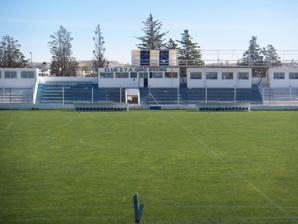
Building: Estadio Raúl Conti
Country: Argentina
Year built: 1967
Football stadium in Puerto Madryn, Argentina Estadio Raúl Conti View of the stadium in 2018 Address Puerto Madryn Argentina Owner Club Guillermo Brown Capacity 15,000 Field size 102 x 72 m Opened 25 May 1967 ; 57 years ago ( 25 May 1967 ) Tenants Club Guillermo Brown (1967–present) Deportivo Madryn (temporarily) Estadio Raúl Conti is a stadium in Puerto Madryn , Argentina . Inaugurated on May 25, 1967, it is the home venue of local club Guillermo Brown . The stadium has a capacity for 15,000 spectators. It is also used for rugby union matches of local clubs such as Puerto Madryn Rugby Club. The Argentina national rugby team played at the ground in 2006, winning 27–25 against Wales . It was the first time Argentina played a test match in Puerto Madryn. The stadium is one of the three stadiums with higher capacity in the region, along with Estadio Cayetano Castro (Racing de Trelew) and El Fortín (Germinal de Rawson). It was named after Raúl Conti, an executive of Club Guillermo Brown that promoted its construction. History In May 1961, the Secretary of the Navy of Argentina gave Club Guillermo Brown a land after arrangements made by club presidents Norberto Rico and Salustiano Sebastián Eguillor during their respective tenures. The land had an estimated surface of 50,000 m2. The stadium was inaugurated on May 25, 1967, after three years of construction. The venue also had running and horse racing tracks. It had a cement grandstand with a capacity for 500 people, and three changing rooms (for the home team, visitor and referees), and a broadcast booth. Under the presidency of Carlos Eliceche, in 2000 the grass pitch was inaugurated. Years later, the capacity was increased from 8,000 to 15,000 people on the occasion of the unprecedented Los Pumas vs Wales test match, in June 2006. The stadium was at its full capacity for that test match. References